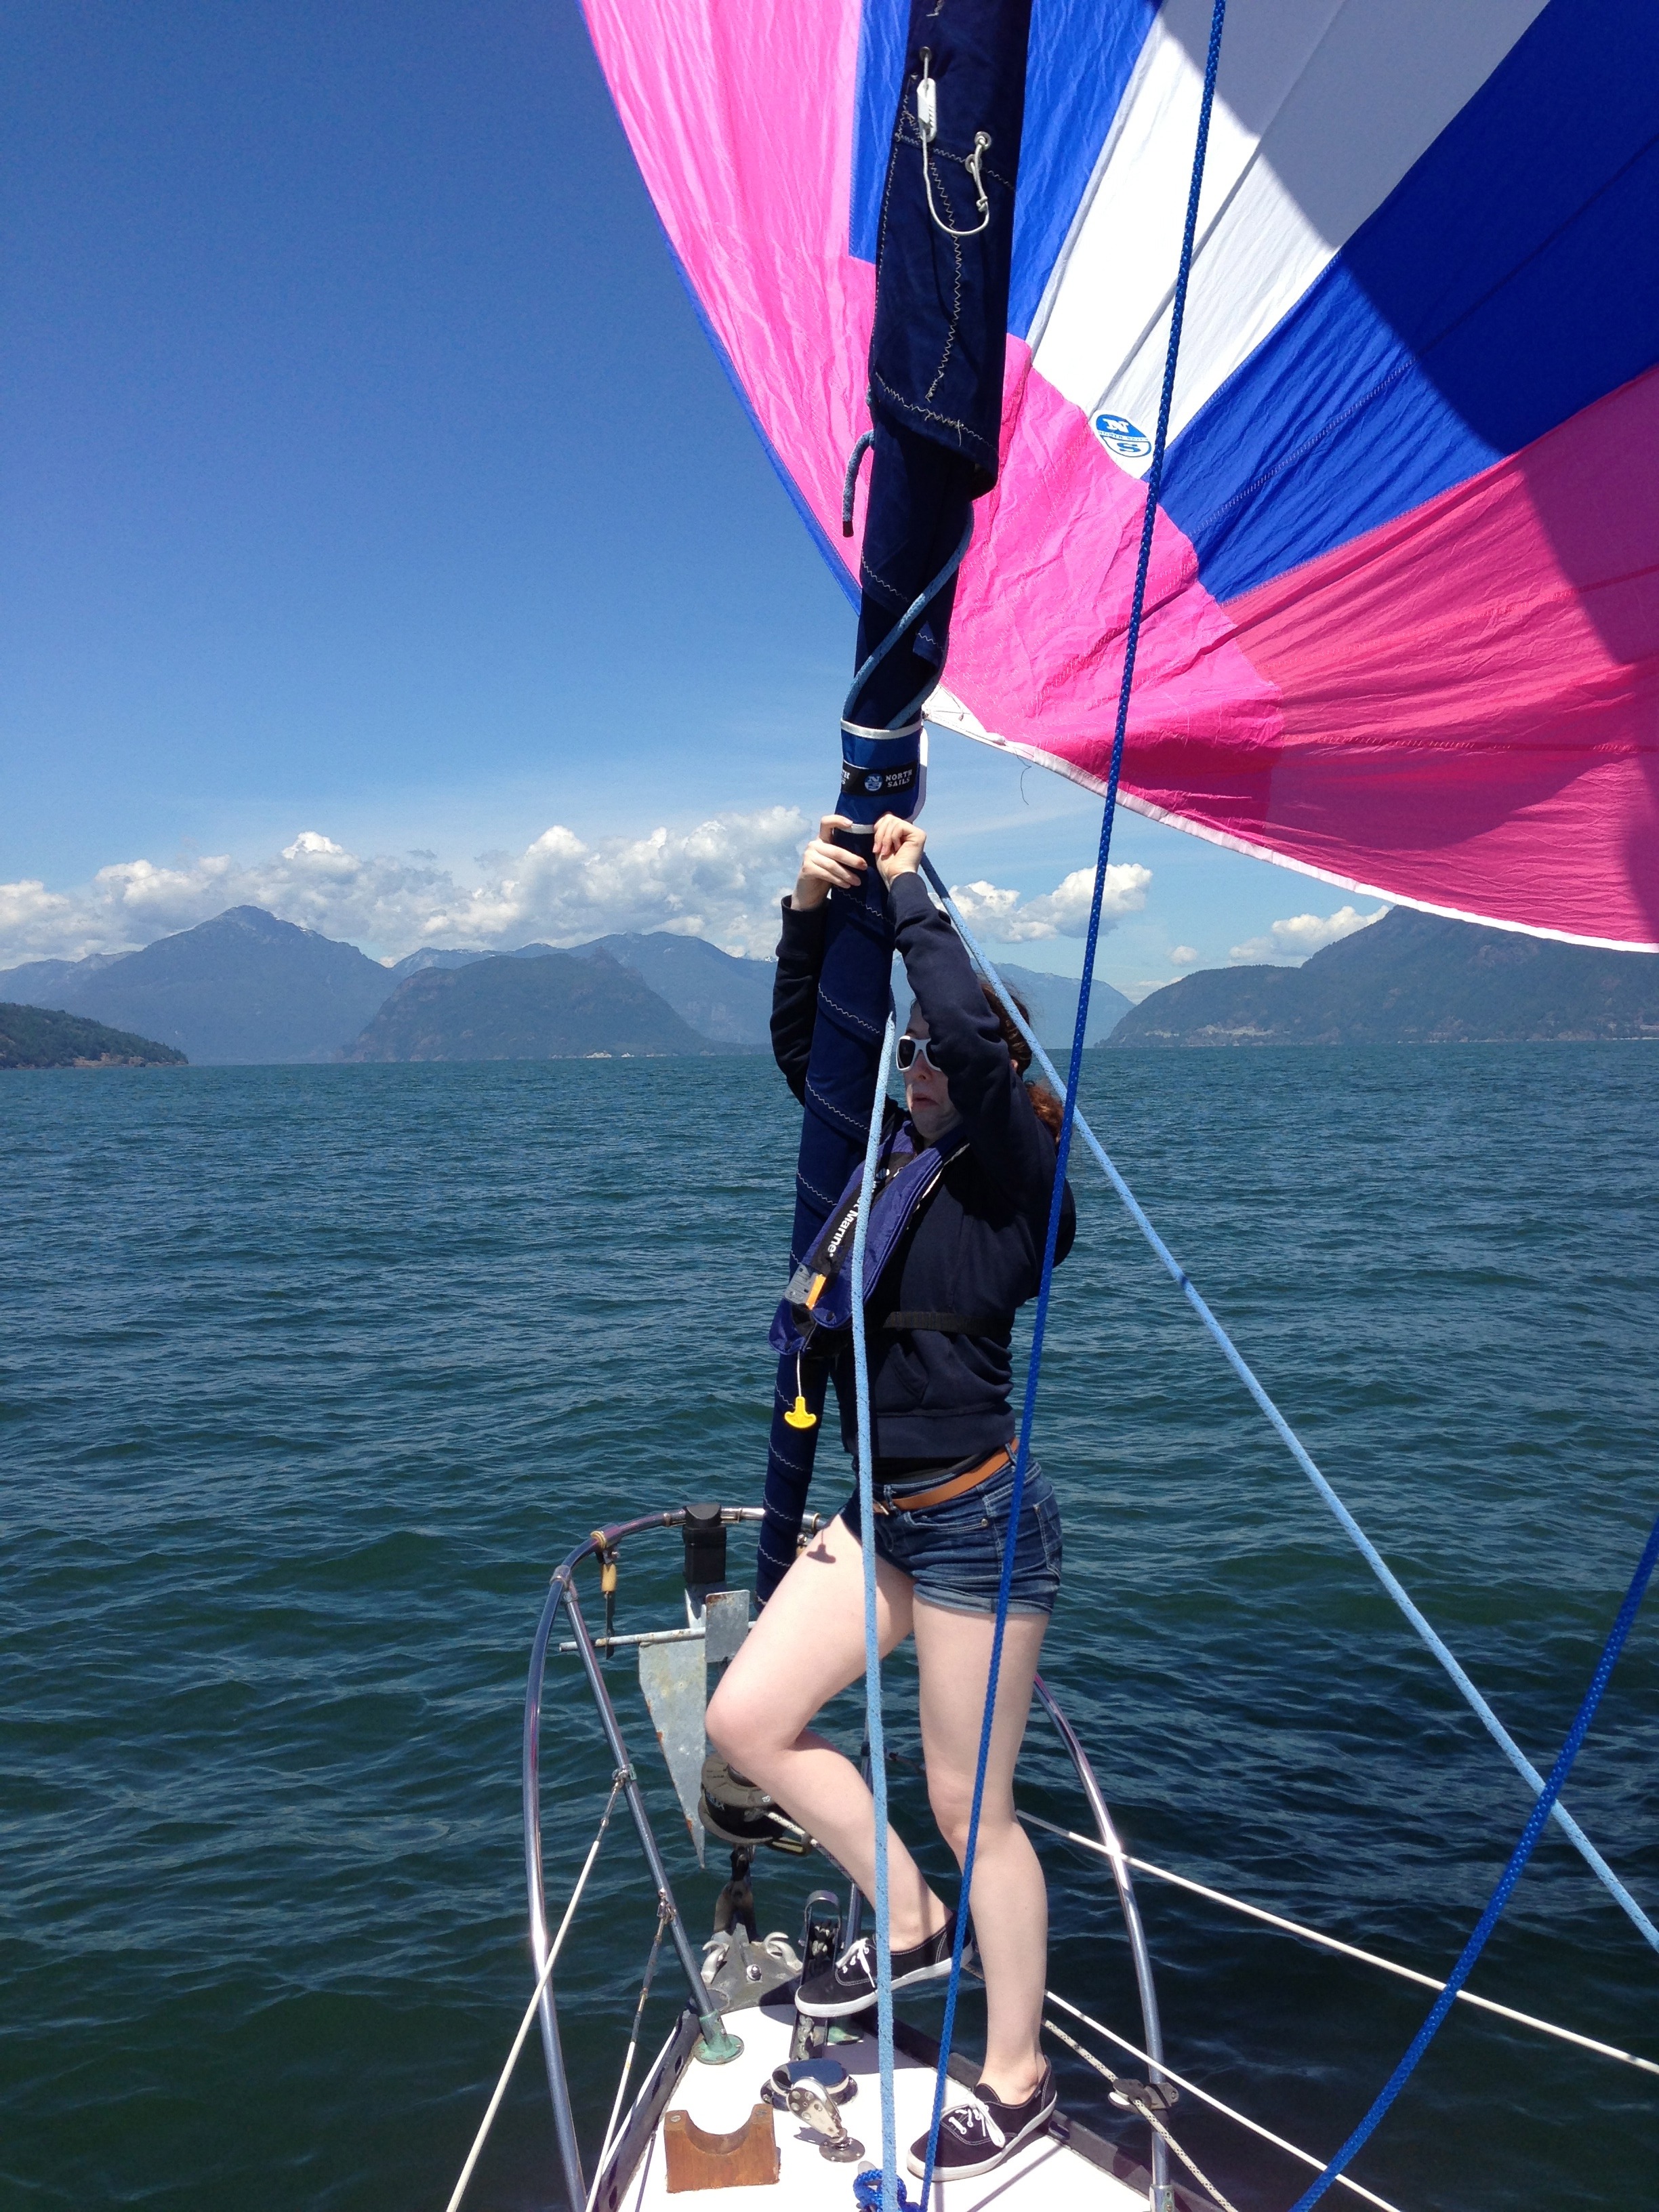
sea, water, ocean, sky, boat, adventure, wind, vacation, mast, sailing, leisure, sailboat, fun, boating, sail, pacific, watercraft, scow, catamaran, spinnaker, sailing ship, yacht racing, windsports, dinghy sailing, sailboat racing, water transportation, gennaker, howe sound